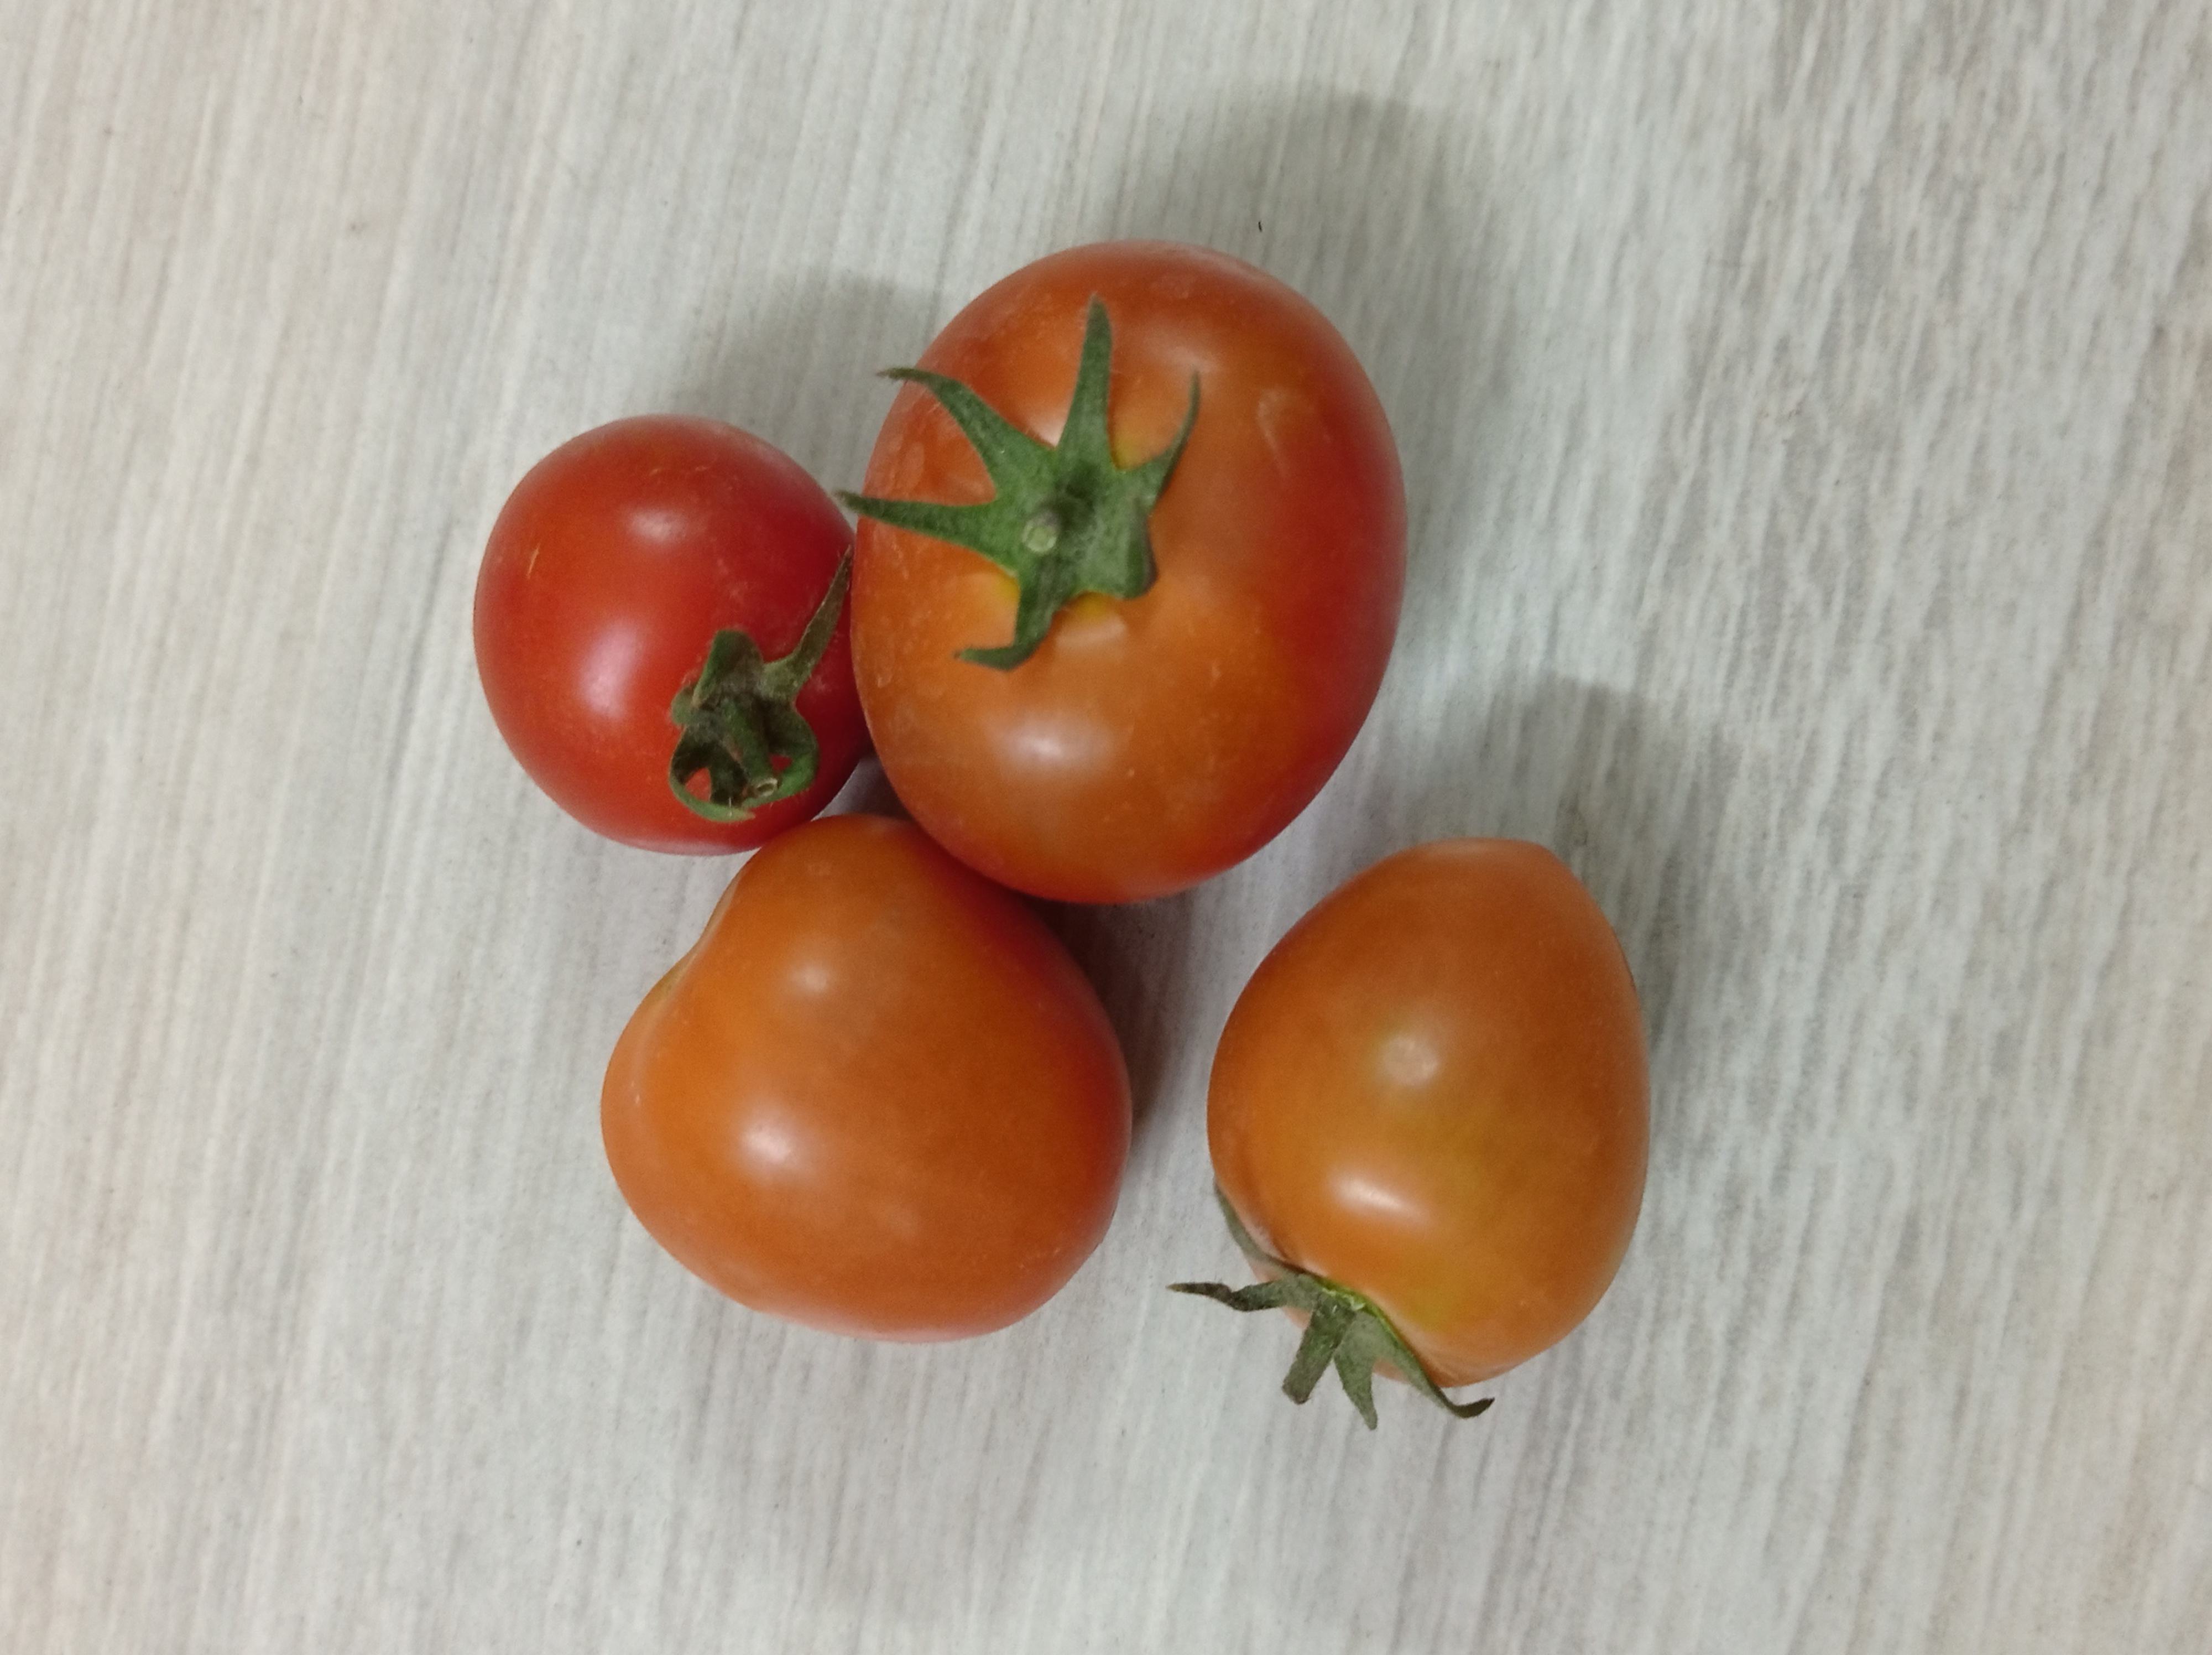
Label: Fresh